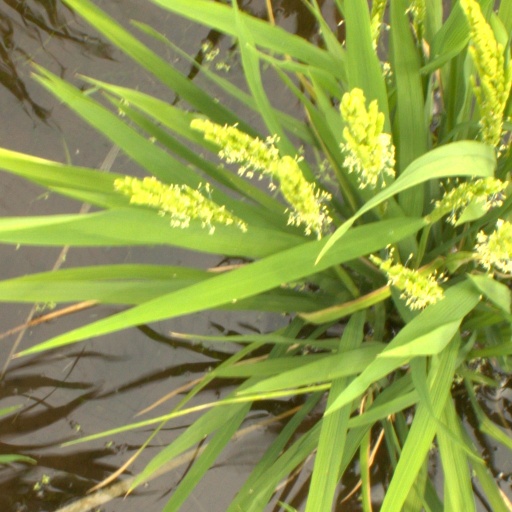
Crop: rice